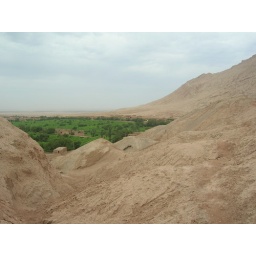
the village oasis from a canyon in the mountains